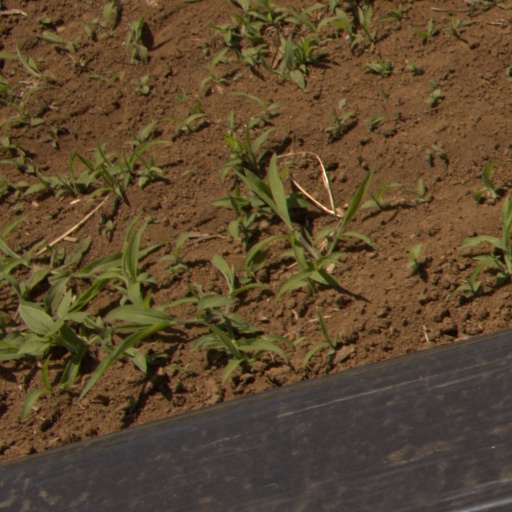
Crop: Jerusalem artichoke